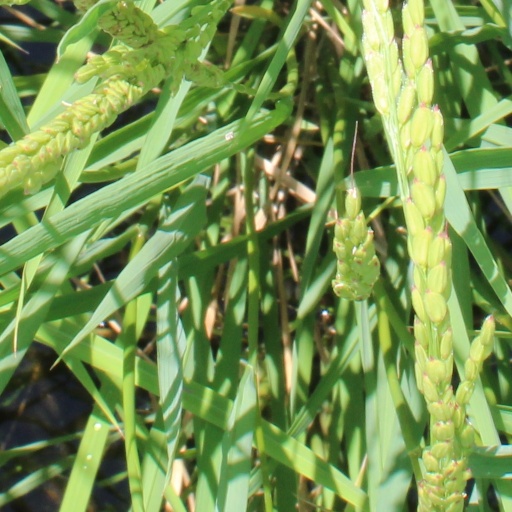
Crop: rice